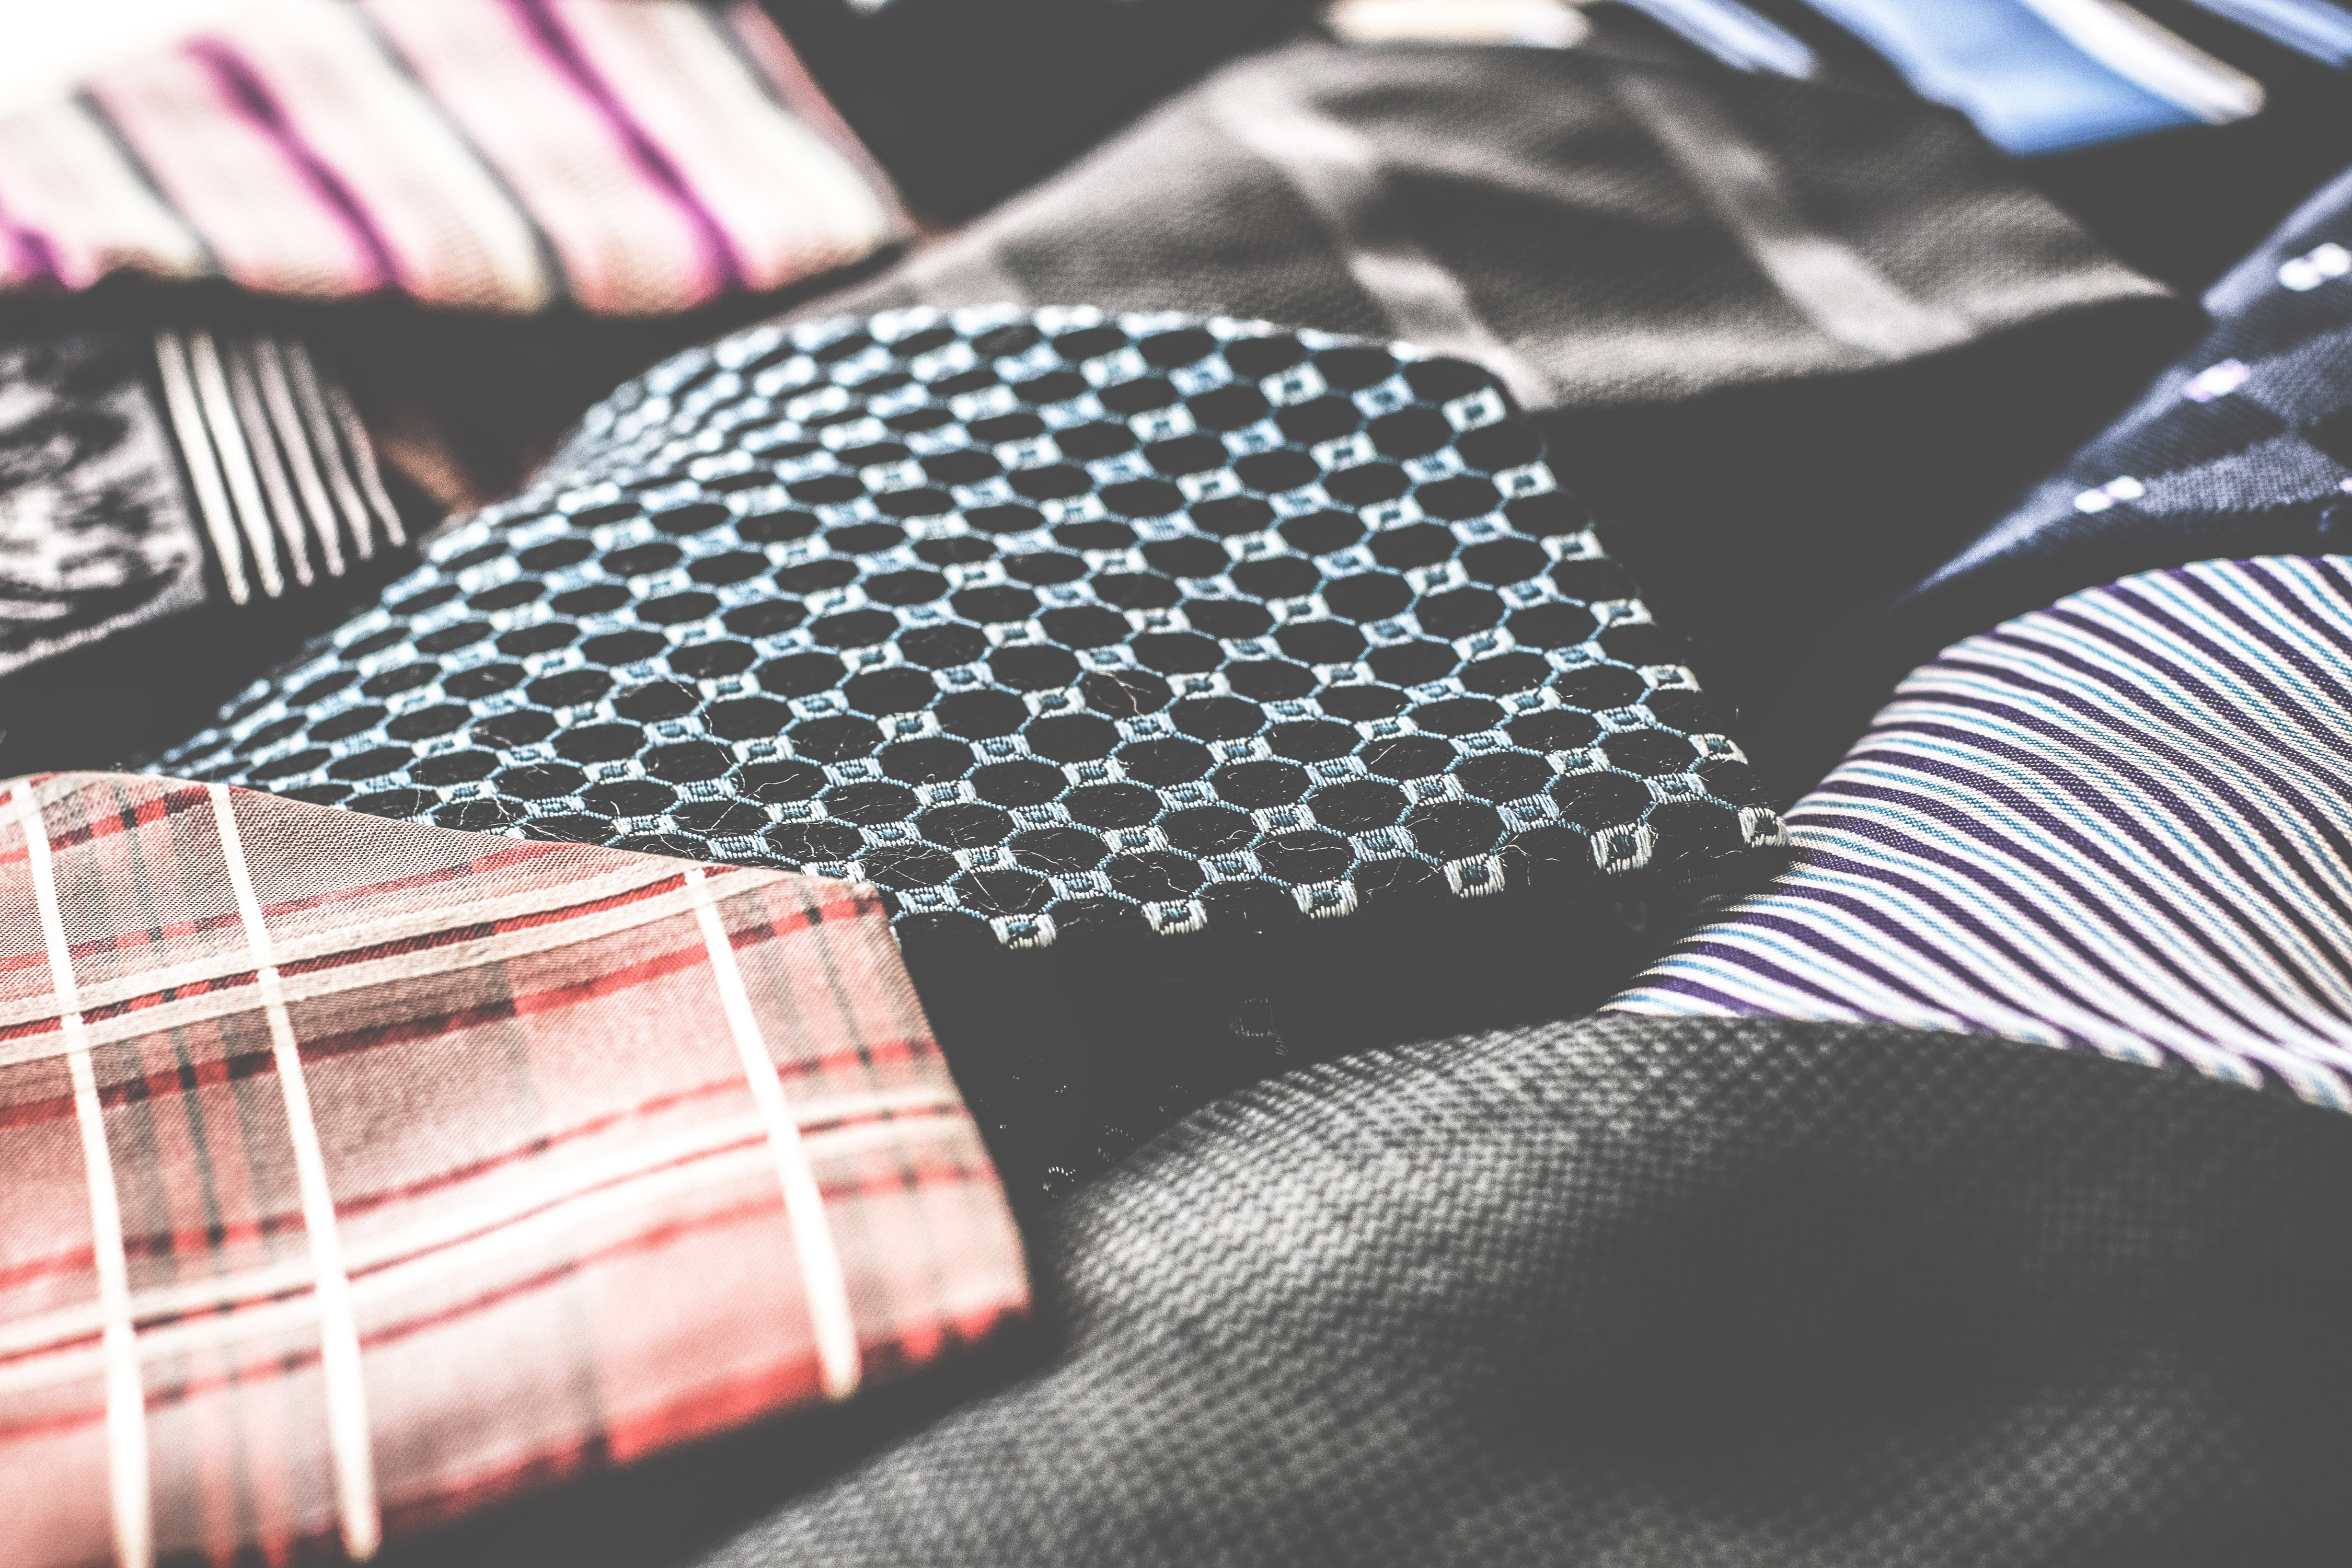
plaid, pattern, dress shirt, textile, design, tartan, tie, collar, shirt, linens